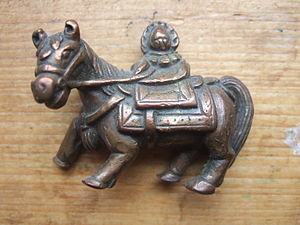
Vindhest
En vindhest
Vindhest er en mytologisk figur fra Tibet, som stammer fra pre-buddhistisk tid, men indgår i dag også i tibetansk buddhisme. Dette væsen kombinerer vindens hurtighed med hestens styrke, og kan derfor bringe menneskets bønner fra jorden op til himlene. Hesten er traditionelt et meget brugt symbol blandt de tibetanske nomader.